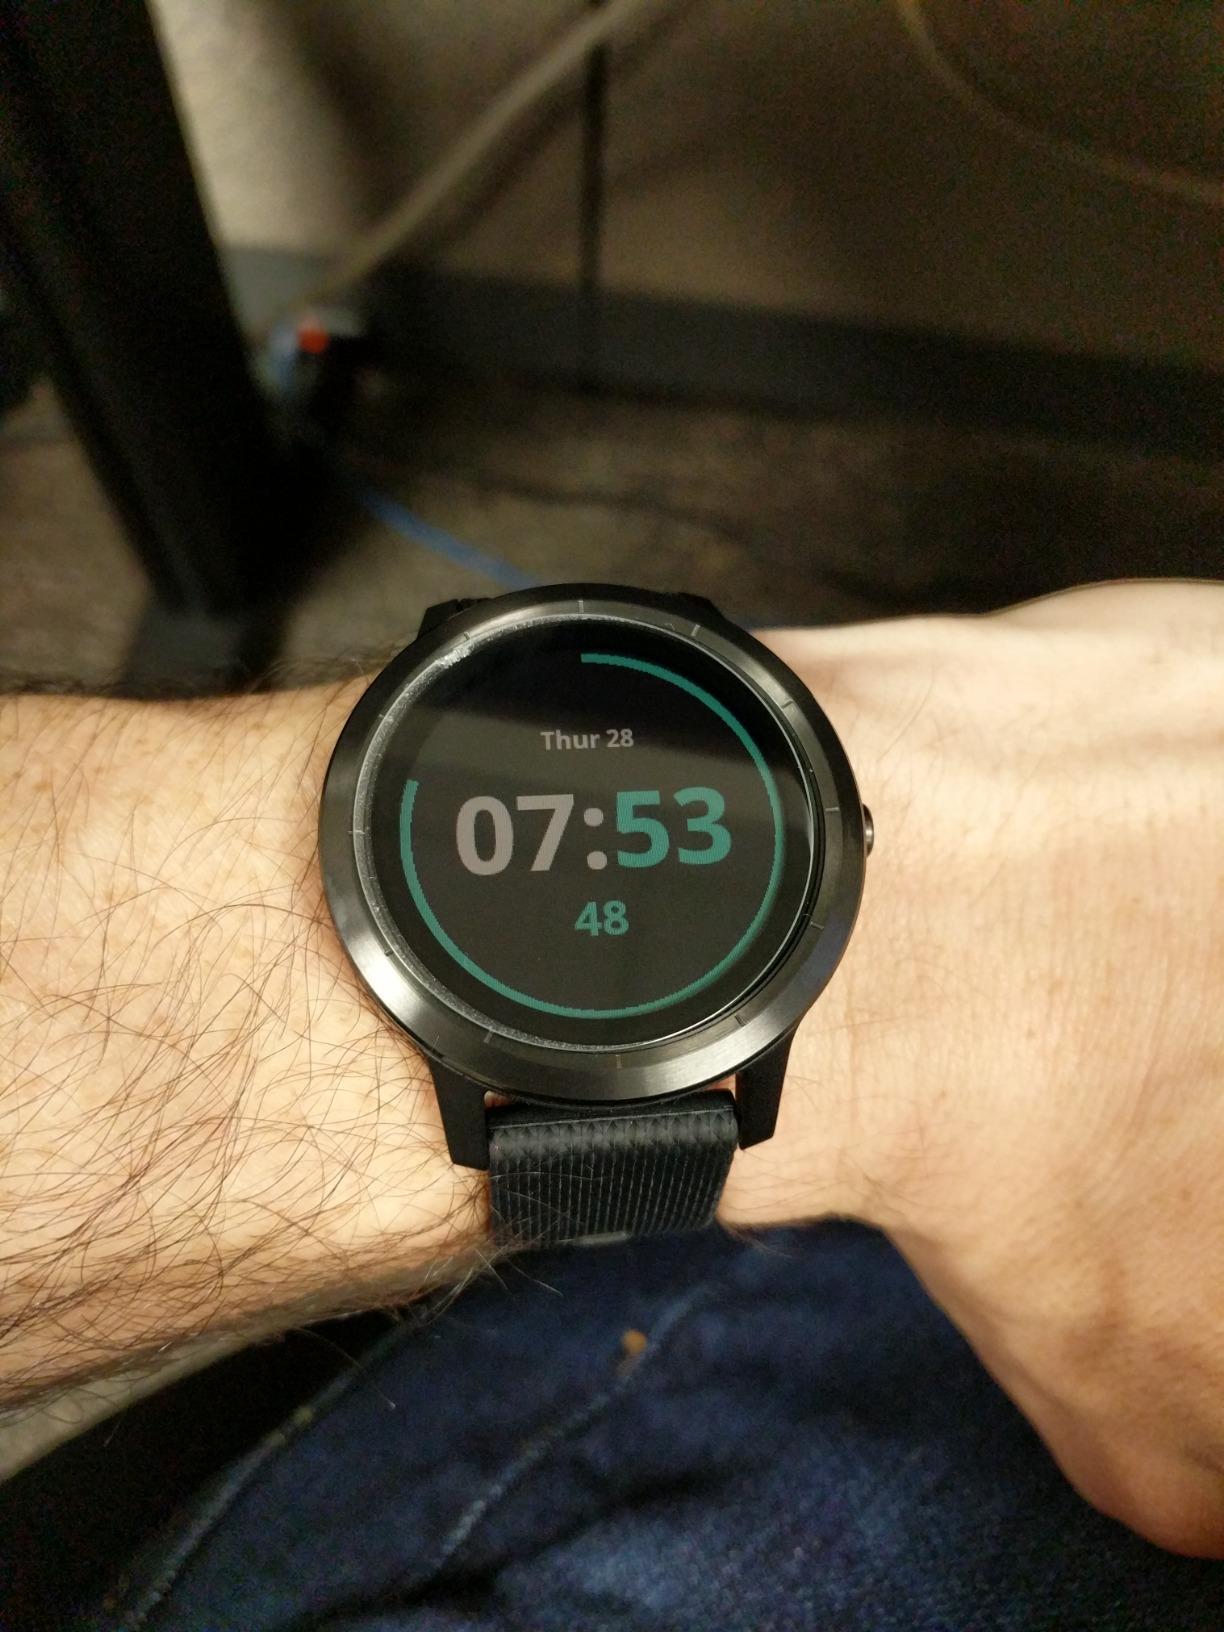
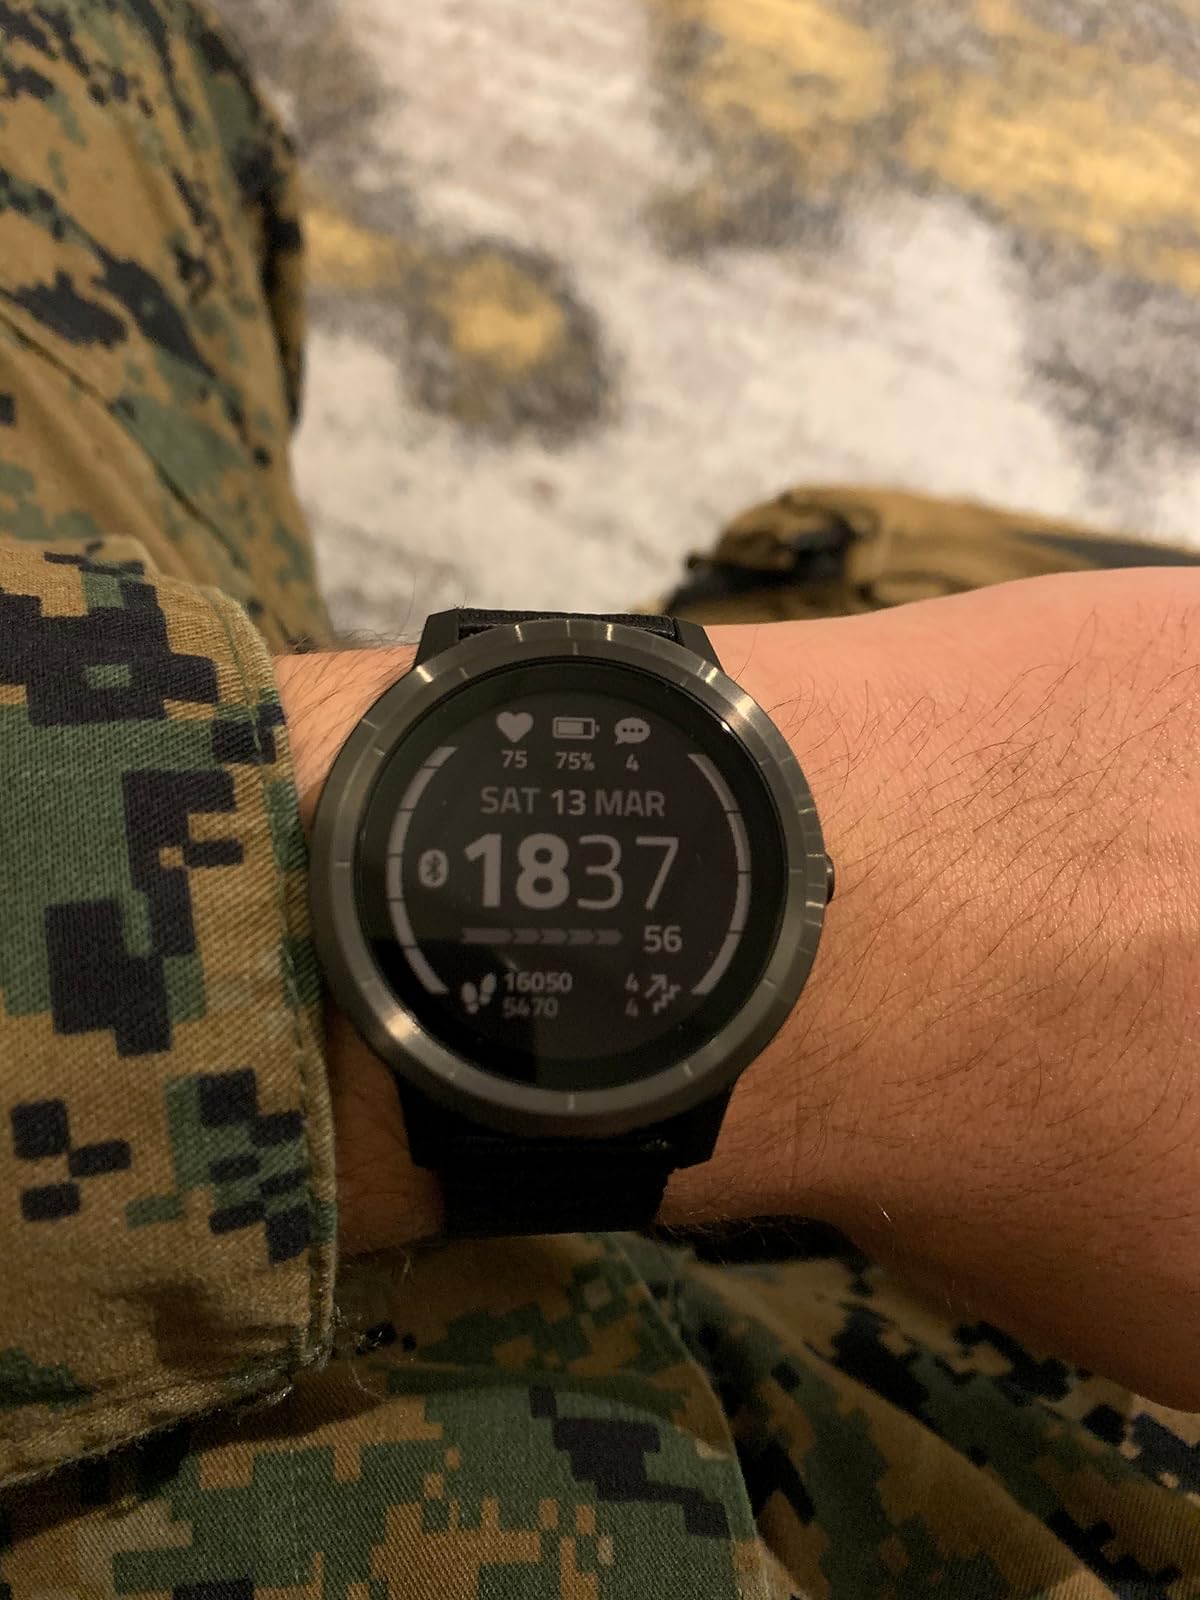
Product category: smartwatch
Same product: yes